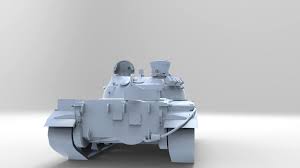
Label: Tank